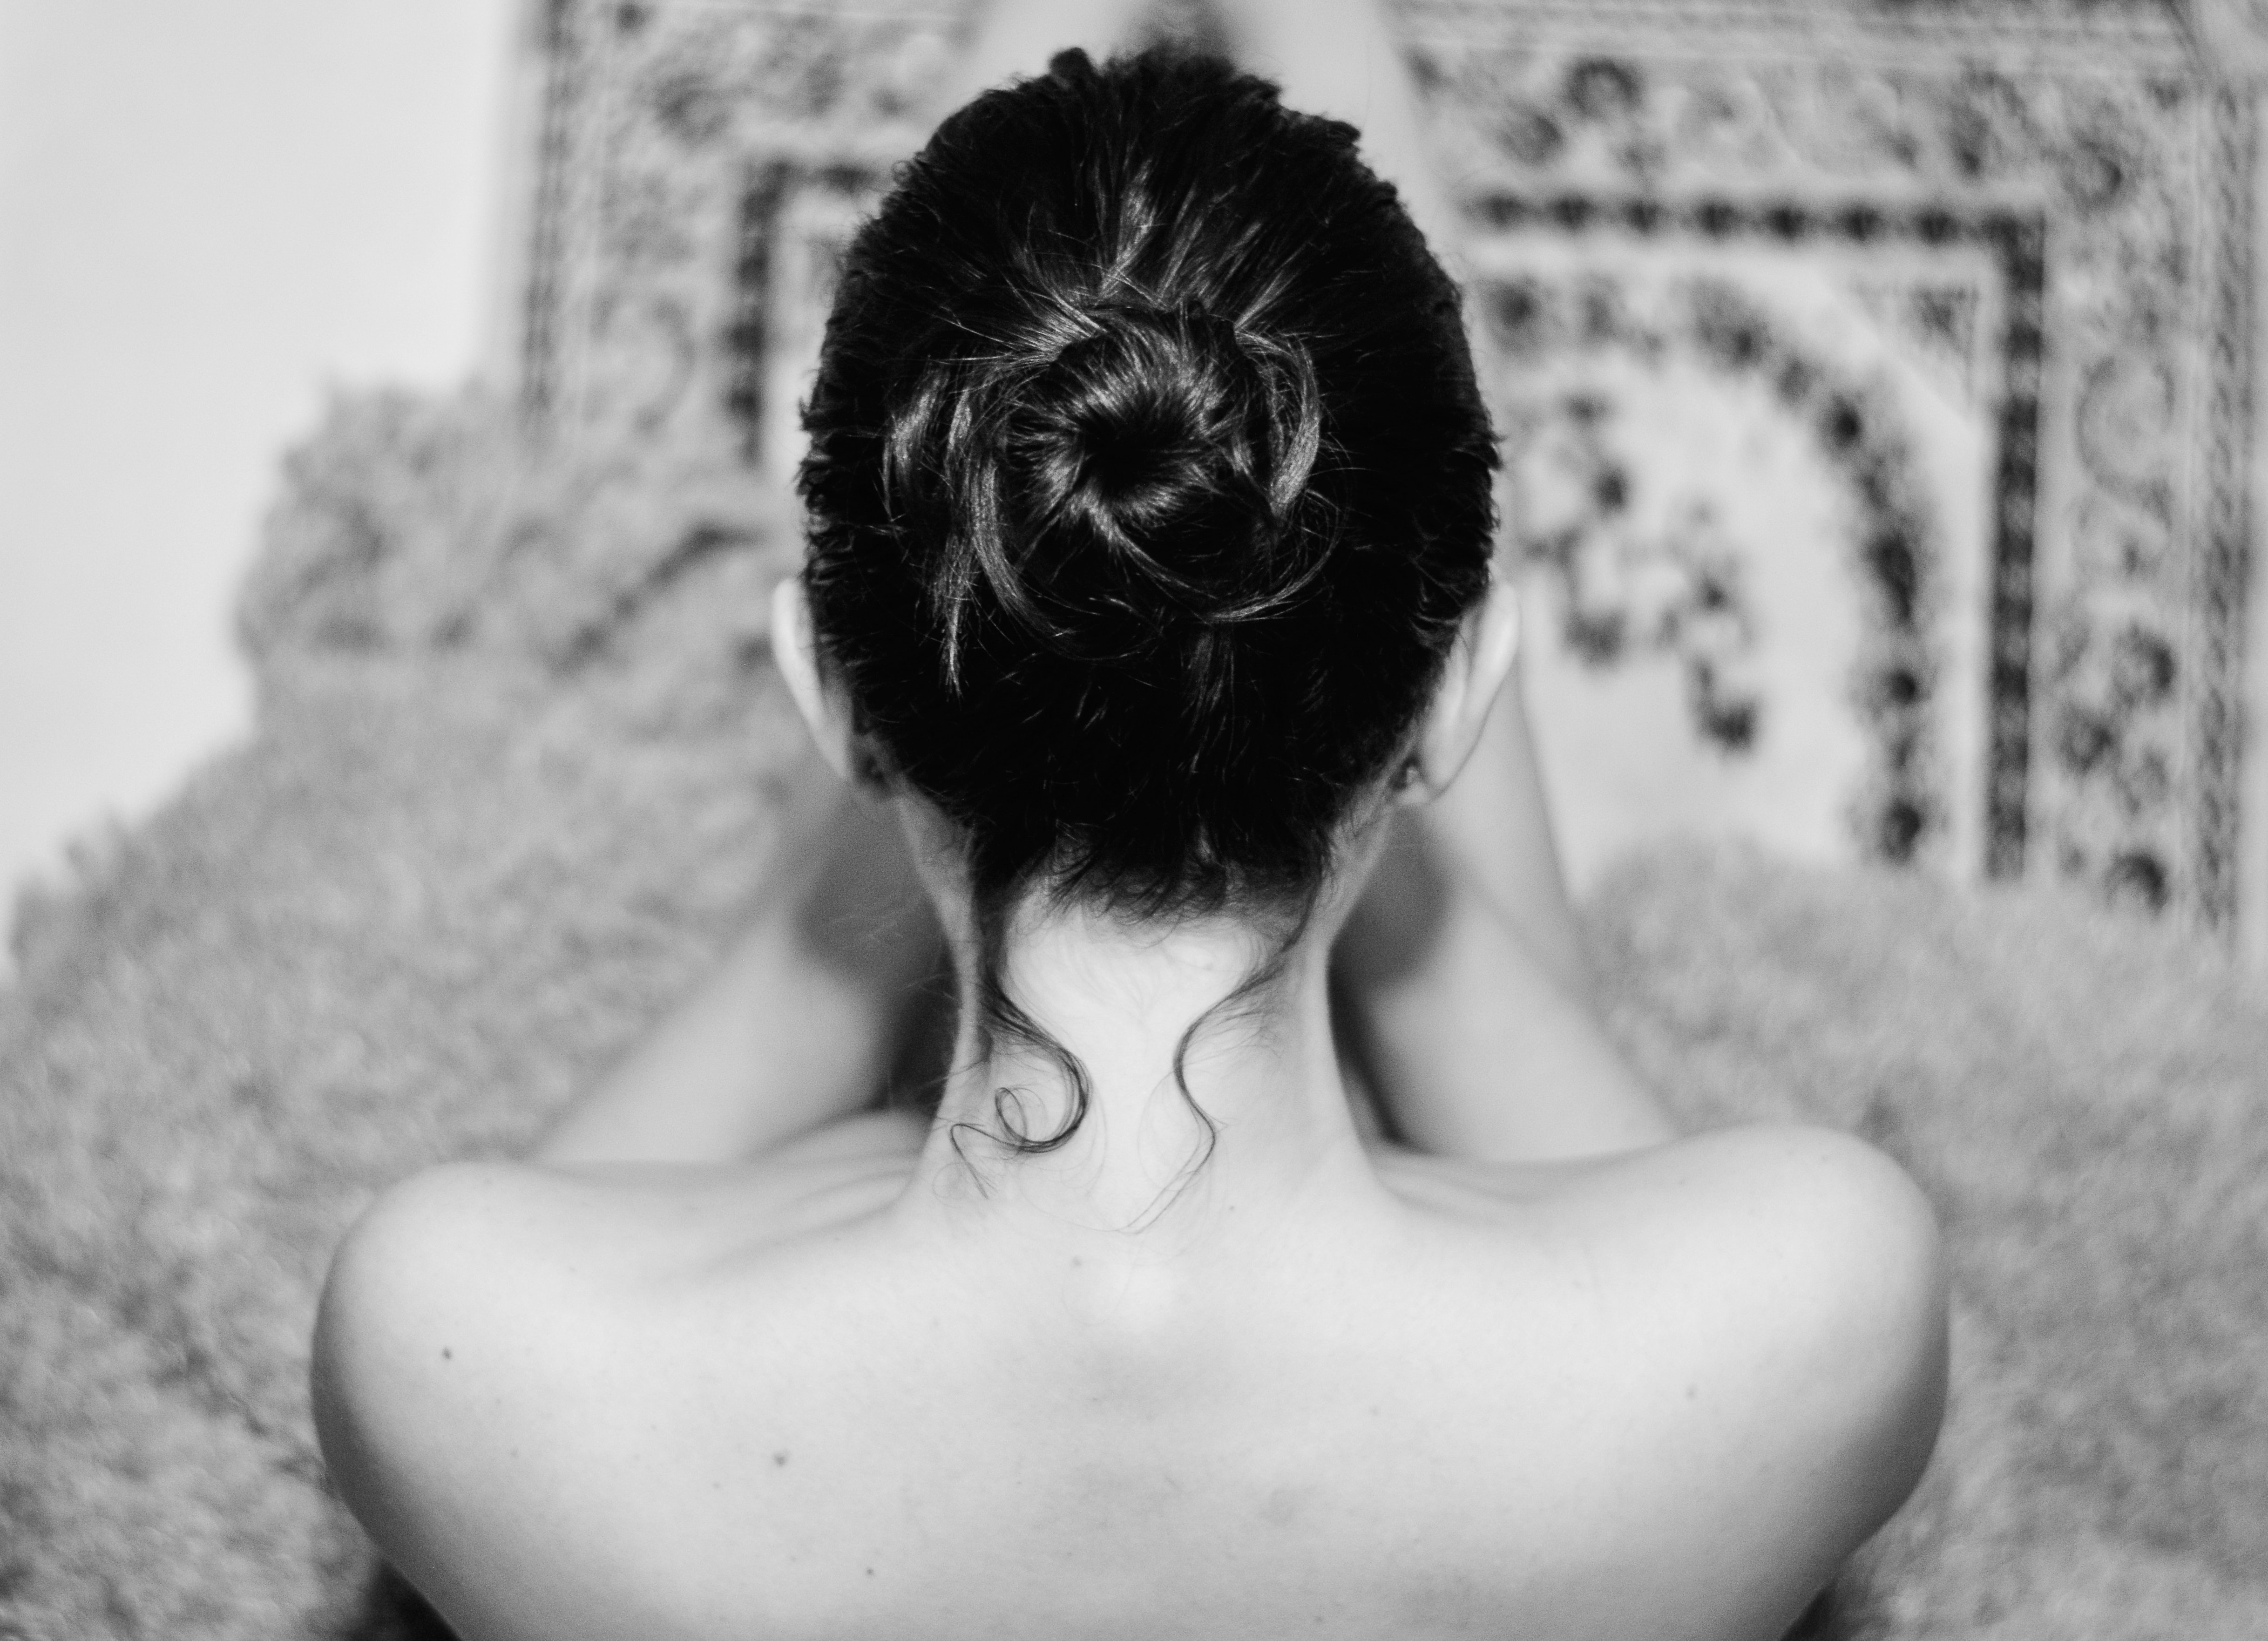
hair, black, shoulder, hairstyle, back, black and white, black hair, beauty, monochrome photography, skin, joint, neck, monochrome, bun, long hair, photography, arm, chignon, hand, headpiece, room, style, art model